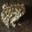
Label: frog